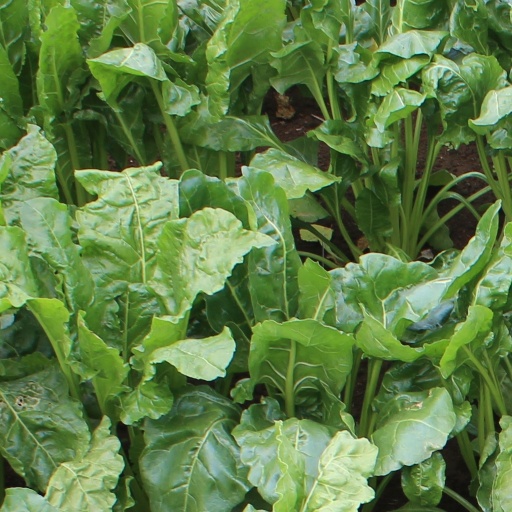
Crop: sugar beet